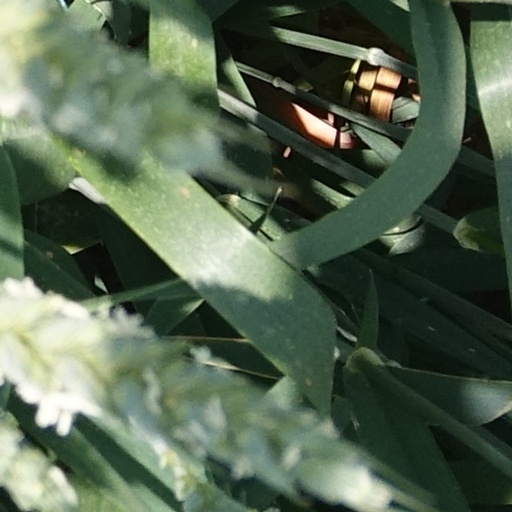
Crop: wheat